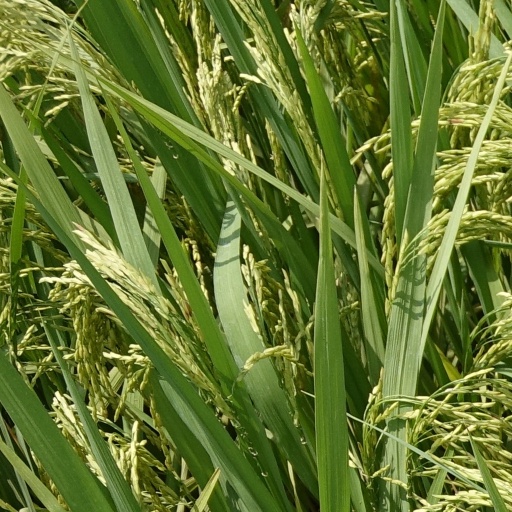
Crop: rice